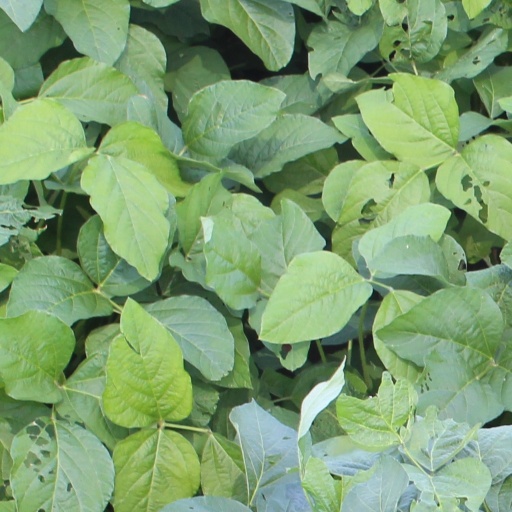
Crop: soybean